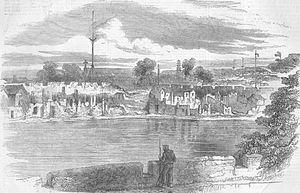
La première bataille de Canton opposa les forces Britanniques et Chinoises de la dynastie Qing dans la ville de Canton, province de Guangdong, du 23 octobre au 5 novembre 1856 et fut la première bataille de la Seconde Guerre de l'Opium. Elle fit suite à l'incident de l'Arrow, casus belli choisi par les britanniques pour le déclenchement des hostilités.